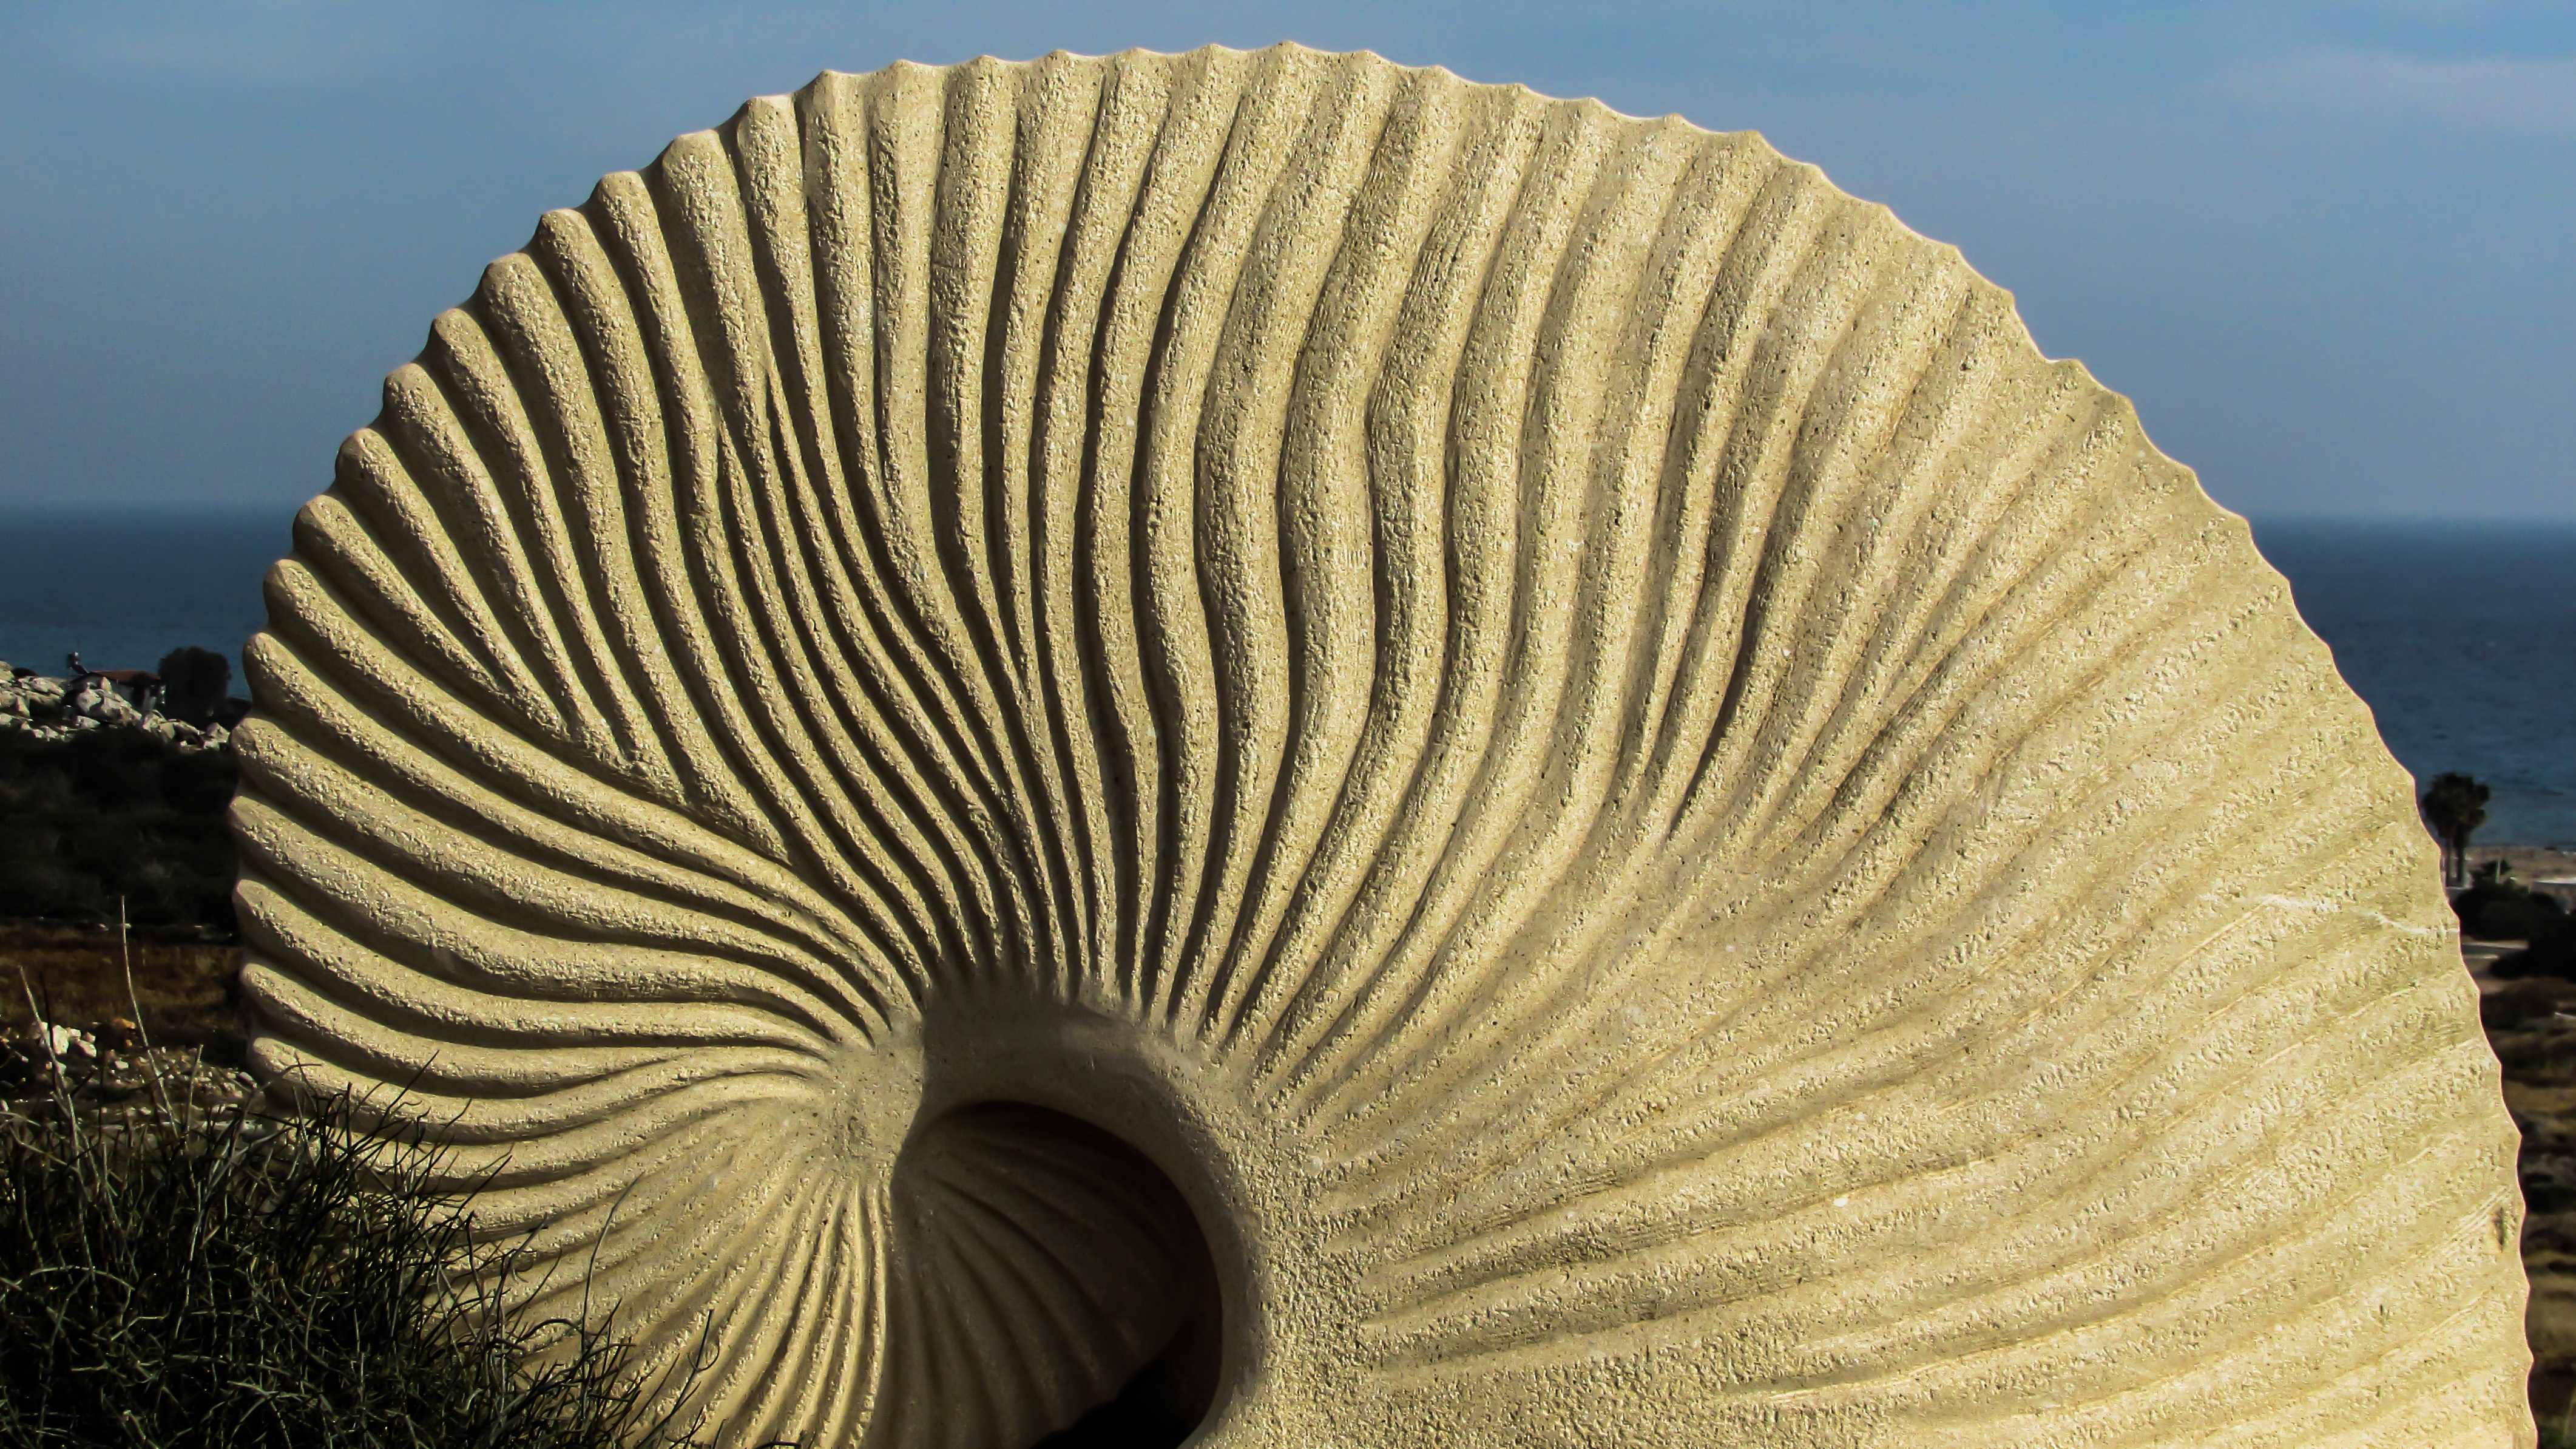
outdoor, sand, wing, leaf, material, sculpture, art, cyprus, ayia napa, sculpture park